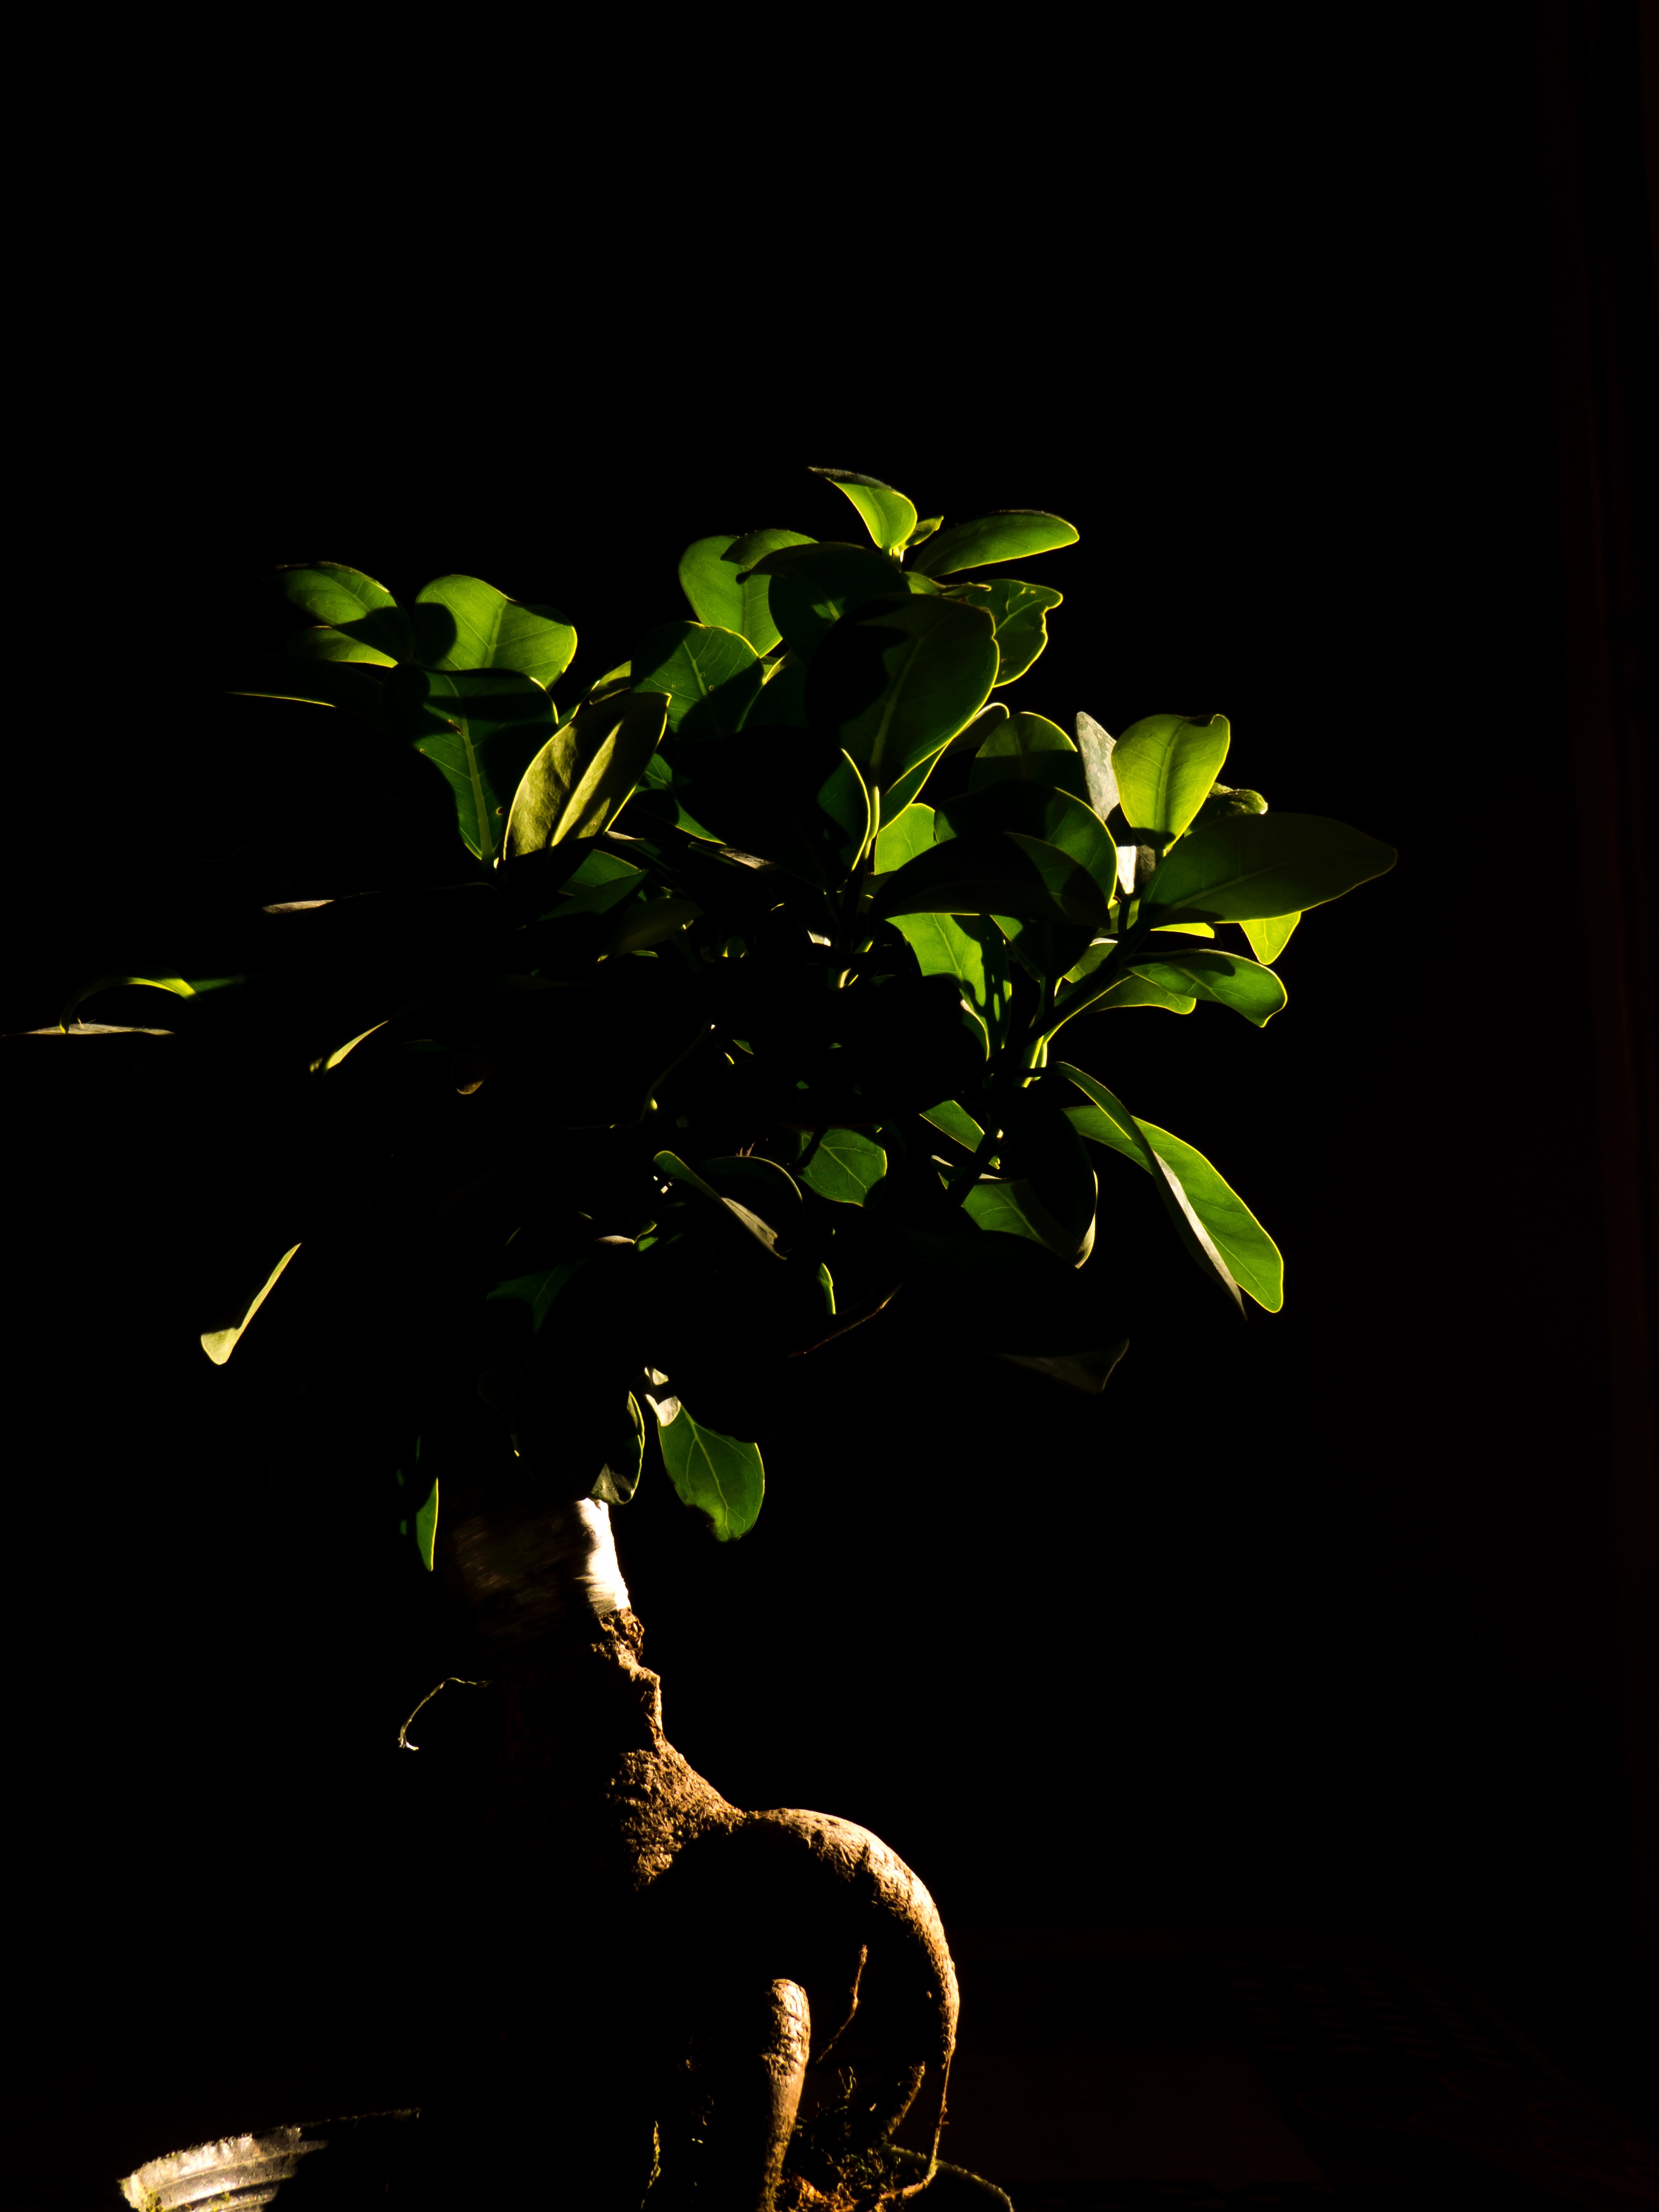
tree, branch, light, plant, sunlight, leaf, flower, green, produce, darkness, flora, houseplant, macro photography, flowering plant, woody plant, land plant